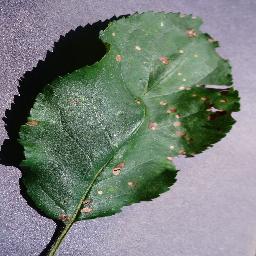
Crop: apple
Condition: black_rot